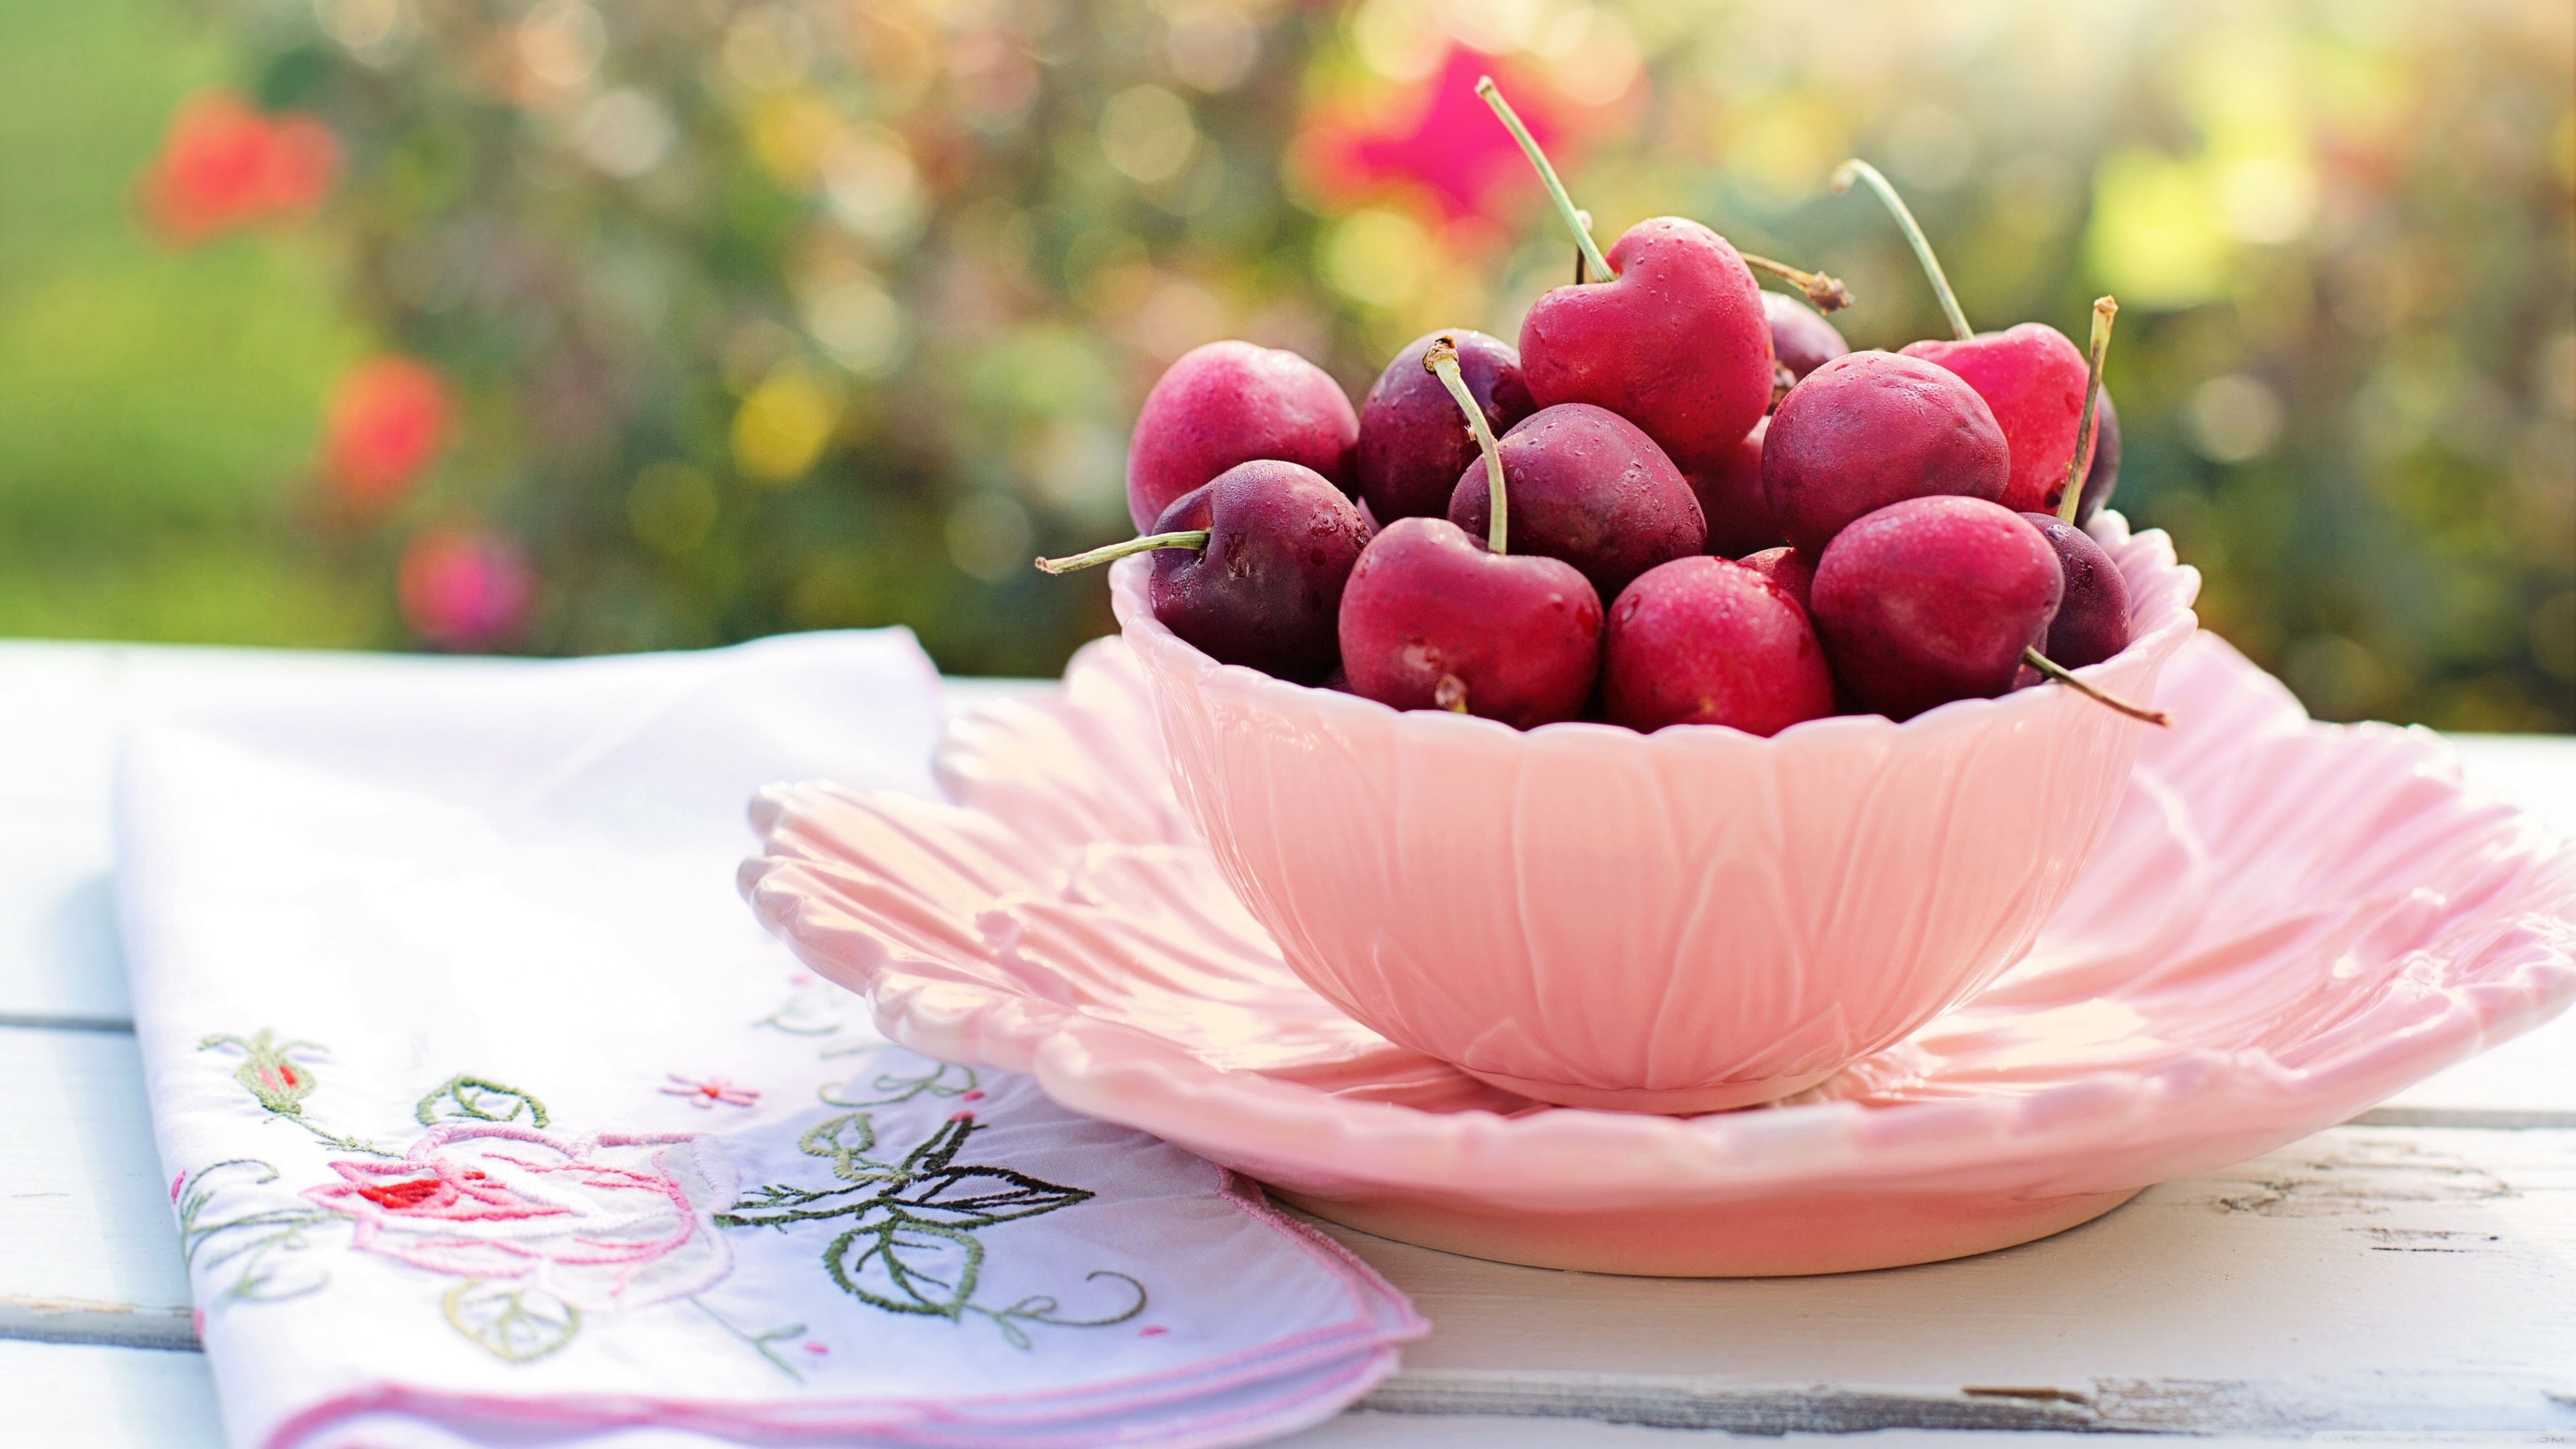
fruits, nutrition, Ingredietns, food, eat, cheery, tableware, dishware, recipe, petal, fruit, pink, serveware, ingredient, basket, natural foods, bowl, berry, plant, produce, dish, superfood, platter, sweetness, cuisine, grass, rose, flowering plant, heart, rose family, local food, magenta, fashion accessory, still life photography, porcelain, peach, linens, cherry, accessory fruit, finger food, comfort food, floral design, pattern, tablecloth, cranberry, still life